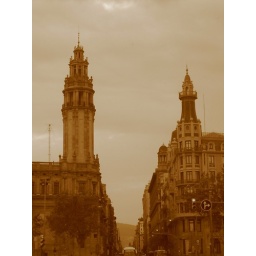
post office and another building near the sea